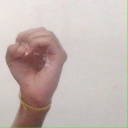
अक्षर: ऊ